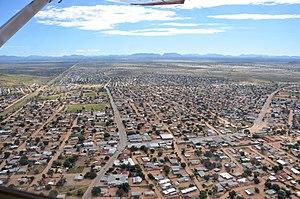
Rehoboth est une ville du centre de la Namibie, peuplée de 21 378 habitants.